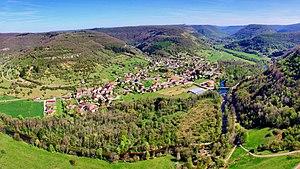
Vue générale du village de Montgesoye
La reculée de la Loue est une reculée du massif du Jura située dans le département du Doubs, en Bourgogne-Franche-Comté, et traversée par la Loue. Elle présente une grande variété de formes au long des structures géologiques qu'elle traverse et des directions qu'elle suit.
La Loue est une rivière française, des deux départements du Doubs et du Jura en Franche-Comté, résurgence et affluent gauche du Doubs, et sous-affluent du Rhône par la Saône.
Montgesoye est une commune française située dans le département du Doubs en région Bourgogne-Franche-Comté, dans la vallée de la rivière Loue, en rive droite.